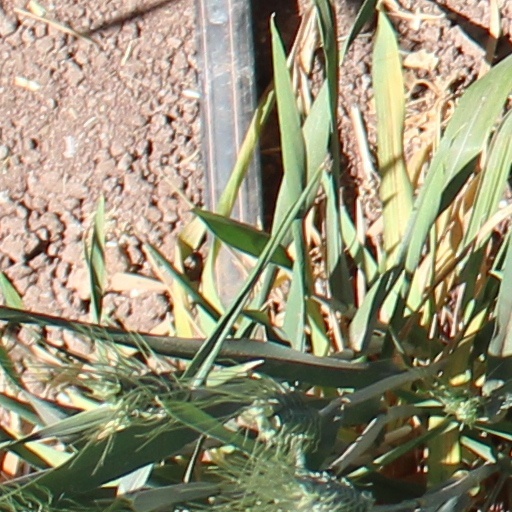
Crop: wheat